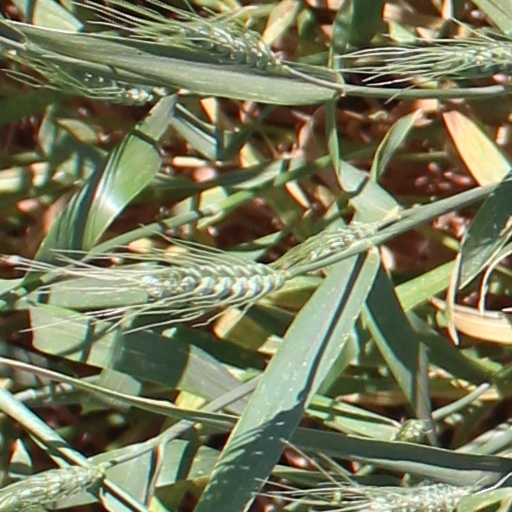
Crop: wheat